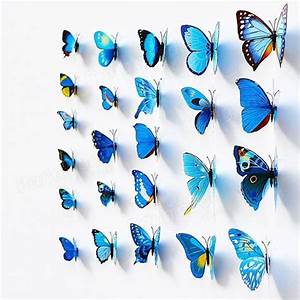
Label: butterfly